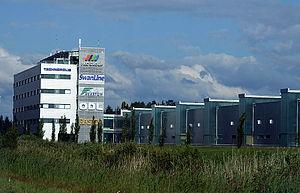
Kempele est une municipalité du nord-ouest de la Finlande, dans la région d'Ostrobotnie du Nord.